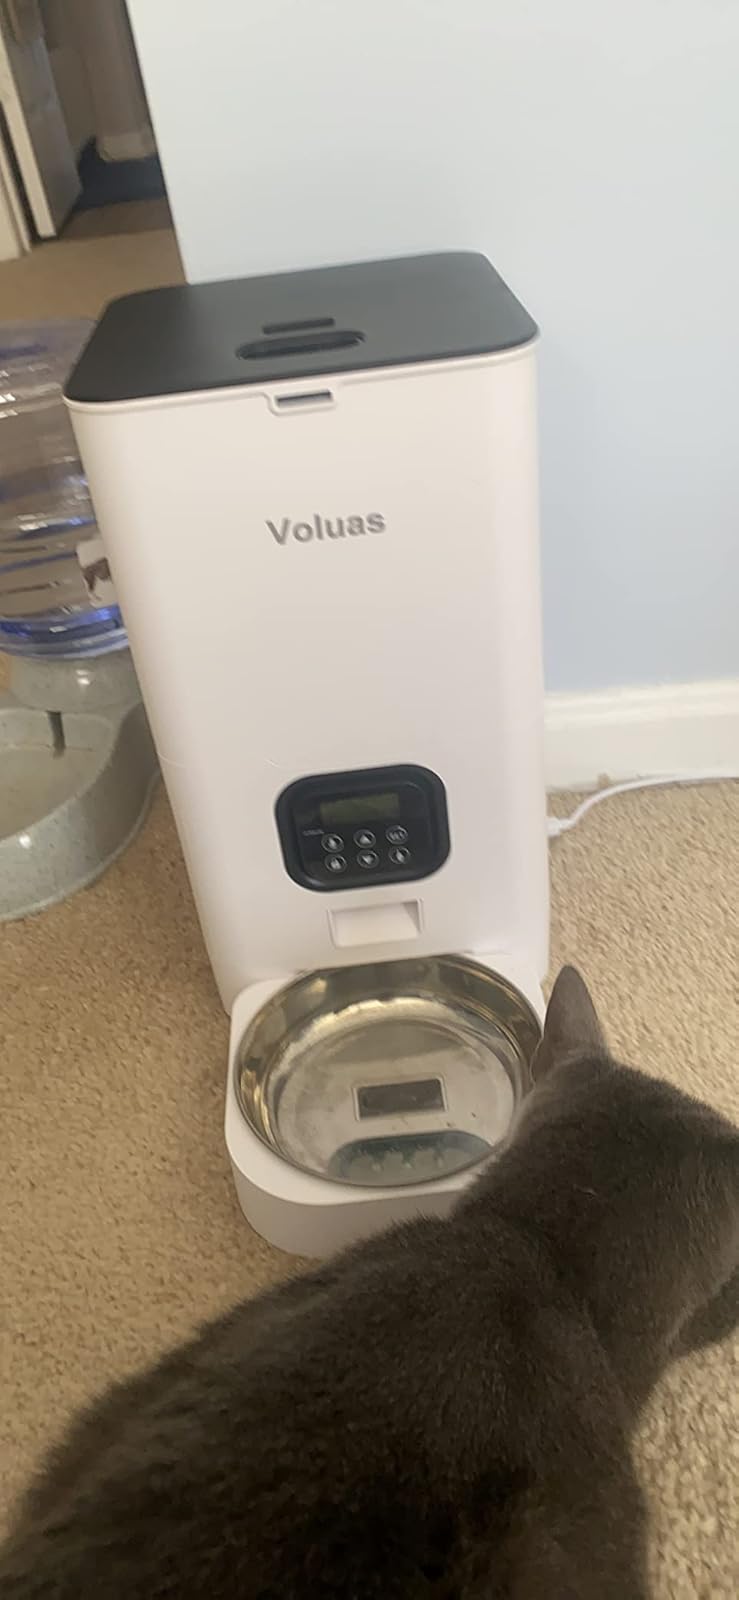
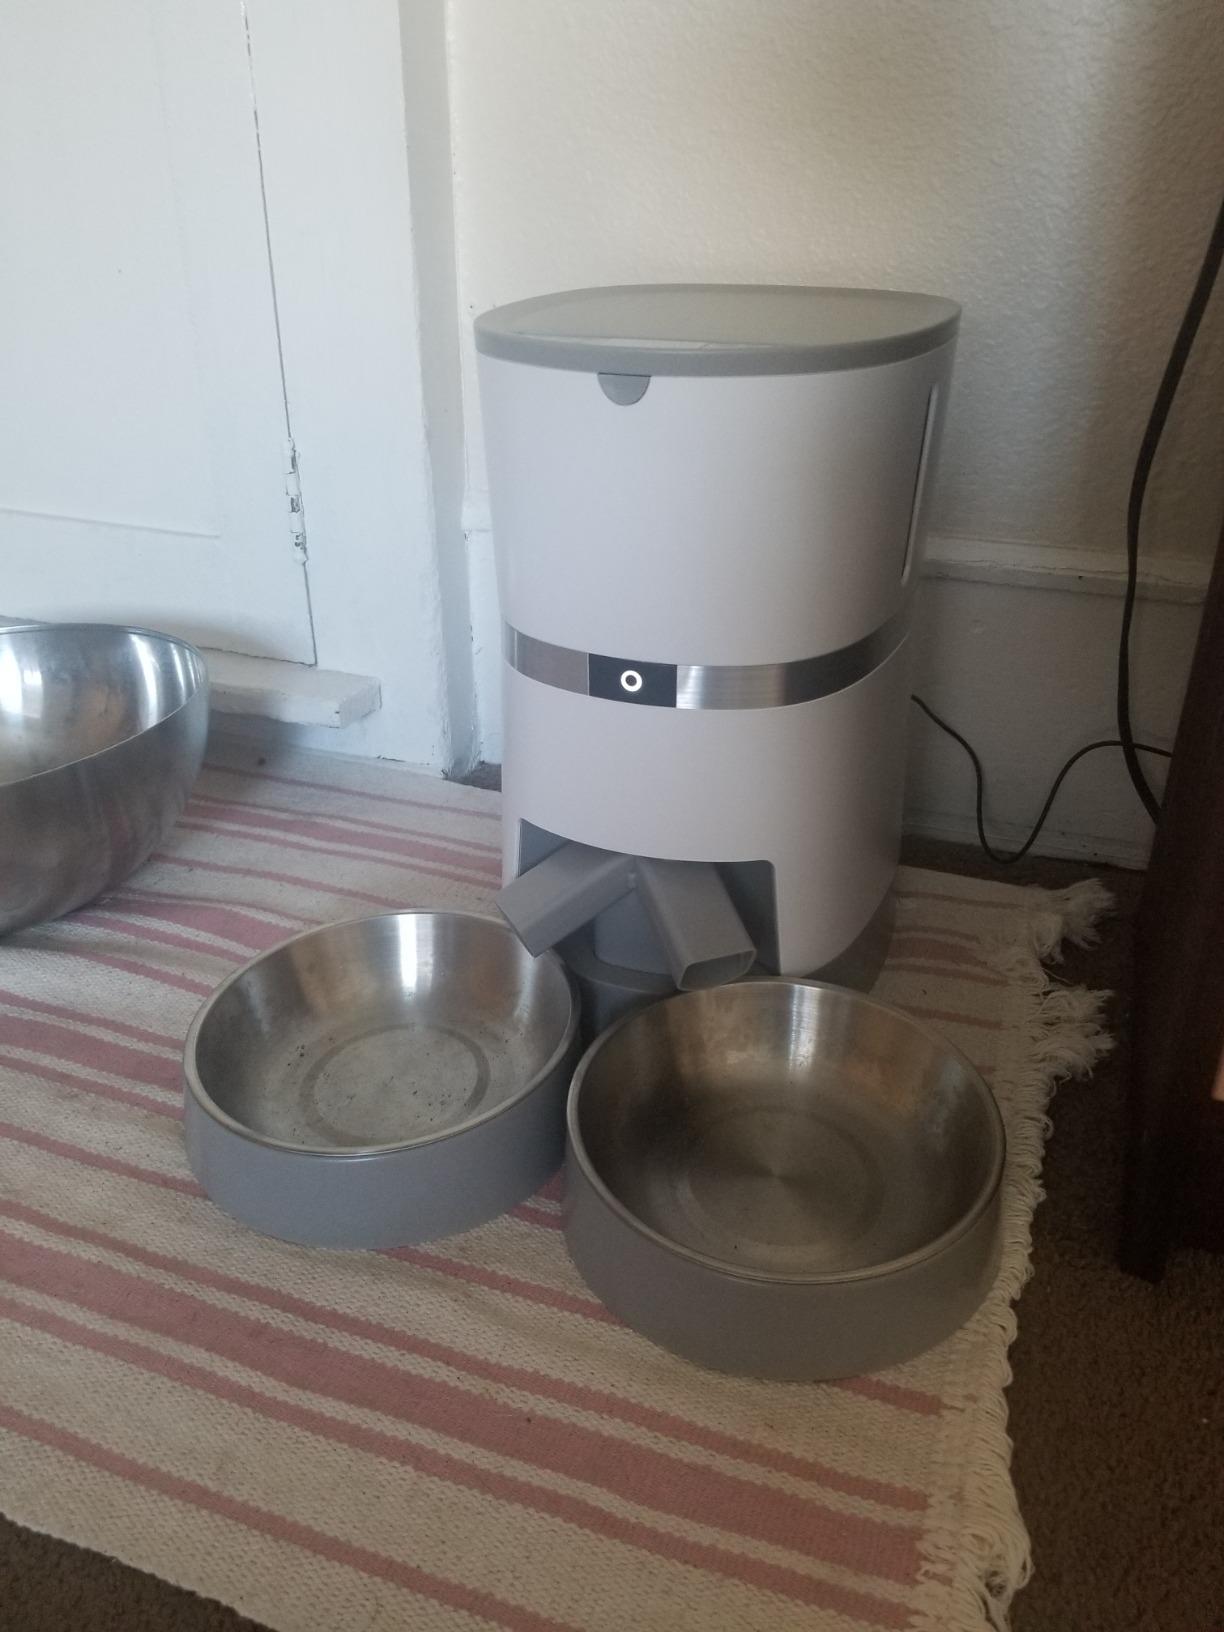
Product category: items_feeder
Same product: no